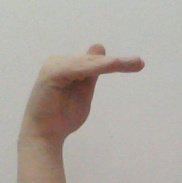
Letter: khaa